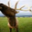
Label: deer